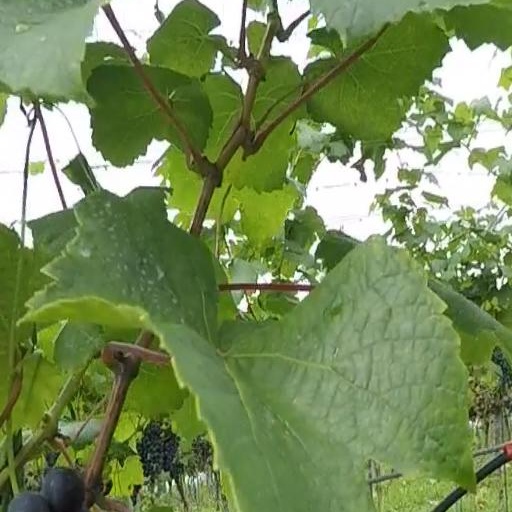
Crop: grape